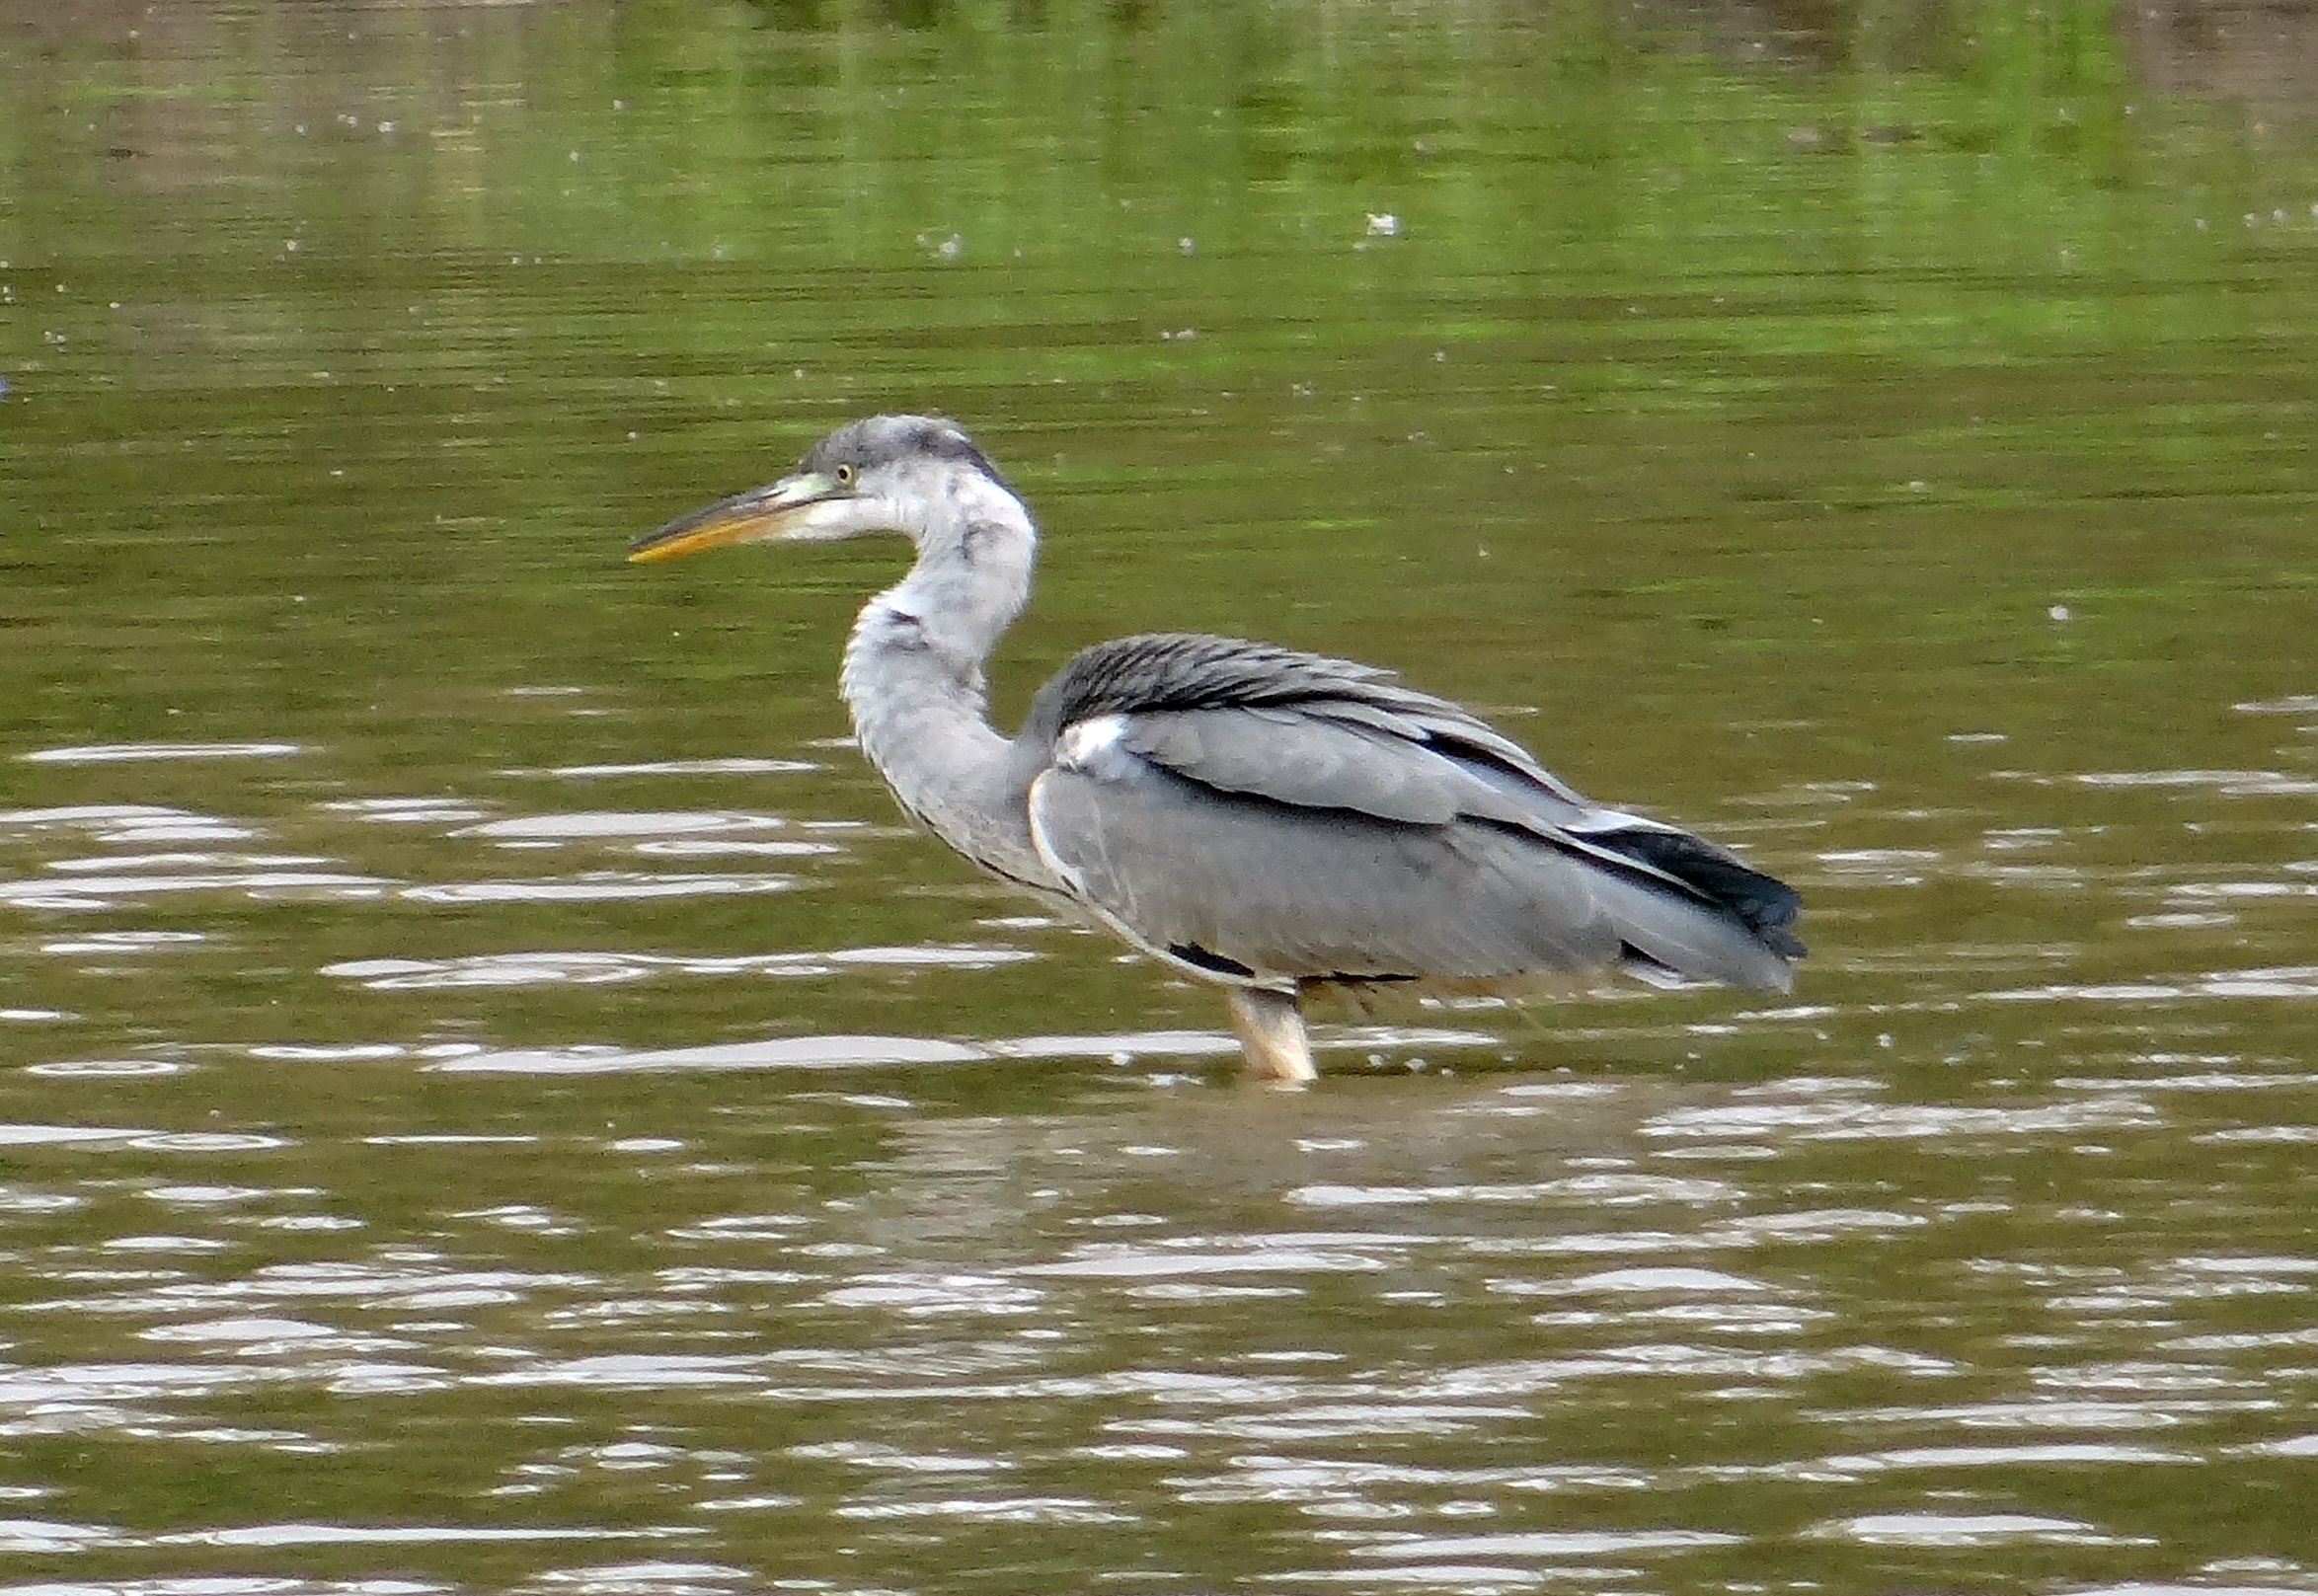
water, bird, seabird, wildlife, beak, fauna, wetland, vertebrate, india, heron, grey heron, wader, shorebird, karnataka, ardea cinerea, ardeidae, seaduck